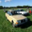
Label: automobile